Andy Beshear

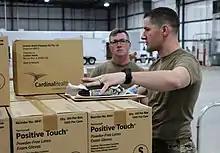
Members of the Kentucky National Guard called up by Beshear provide medical supplies to assist in the COVID-19 pandemic response, March 2020.

Beshear's tenure in office has been marked by several natural disasters. In December 2021, Beshear led the emergency response to a tornado outbreak in western Kentucky, which devastated the town of Mayfield and killed more than 70 people, making it the deadliest in the state's history. In July 2022, torrential rain caused severe flooding across Kentucky's Appalachia region and led to the deaths of over 25 people; Beshear worked with the federal government to coordinate search and rescue missions as President Biden declared a federal disaster to direct relief money to the state.